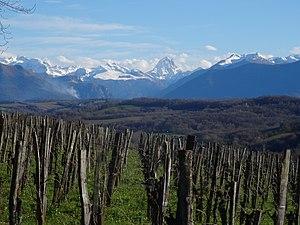
La région de l'entre deux gaves en Béarn. Photo prise sur les coteaux de Jurançon à Chapelle de Rousse
Le pic du Midi d'Ossau est une montagne culminant à 2 884 mètres et située dans l'ouest des Pyrénées françaises, dans la partie béarnaise du département des Pyrénées-Atlantiques. Il est le sommet emblématique de la vallée d'Ossau — qui lui donne son nom — et dont la racine pré-indo-européenne *oss/*ors ferait référence aux cours d'eau. Le pic du Midi d'Ossau est l'un des vestiges d'un ancien volcan, le volcan d'Ossau, formé il y a 278 millions d'années, à la fin de l'orogenèse varisque. L'effondrement du toit du volcan entraîne la création d'une caldeira qui, avec la formation de la chaîne des Pyrénées il y a 40 millions d'années, se soulève et permet la constitution du sommet actuel.
Le Béarn, situé au nord-ouest des Pyrénées, est une ancienne principauté souveraine puis une ancienne province française à partir de 1620. Depuis 1790, le Béarn fait partie du département des Pyrénées-Atlantiques et depuis 2016 de la région Nouvelle-Aquitaine. Les intercommunalités béarnaises créent le pôle métropolitain Pays de Béarn en 2018. Le territoire béarnais regroupe la plaine des gaves de Pau et d'Oloron, les coteaux qui les entourent — Vic-Bilh, Soubestre, Entre-Deux-Gaves — et les trois hautes vallées pyrénéennes d'Ossau, Aspe et Barétous.
Jurançon est une commune française, située dans le département des Pyrénées-Atlantiques en région Nouvelle-Aquitaine.